Timeline of Guantánamo Bay

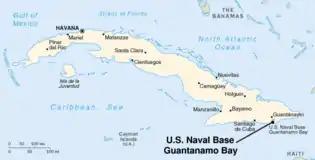
Map of Cuba with the location of Guantánamo Bay indicated

In addition to two presidents, many other distinguished people have visited the Naval Base. At one time General John J. Pershing was a visitor on board . Charles A. Lindbergh was a visitor during his goodwill flight around the Americas in the "Spirit of St. Louis". Before and during the World War II years, visitors included: members of Congress, Cabinet officers, ambassadors, Harry Hopkins, Eleanor Roosevelt and others.